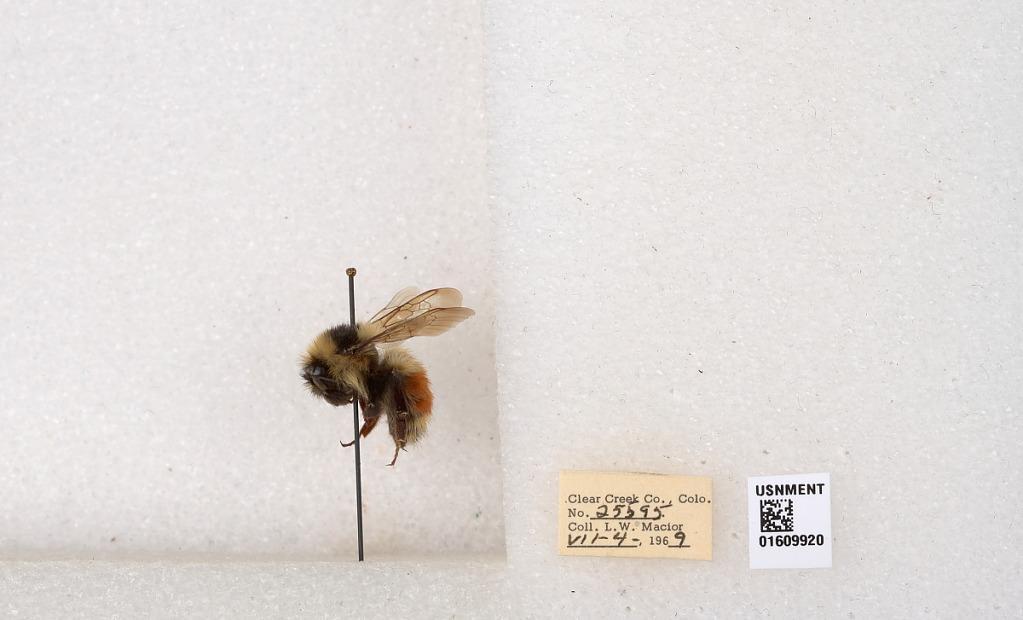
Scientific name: Bombus (Pyrobombus) sylvicola Kirby
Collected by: L. Macior
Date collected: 1969-7-4
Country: United States
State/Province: Colorado
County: Clear Creek
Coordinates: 39.6856, -105.645